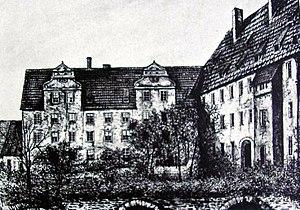
L’université de Wittemberg ou l'université de Wittenberg, ouverte entre 1502 et 1817, est une université allemande qui s’est notamment distinguée au moment de la réforme protestante.
Balthasar Benjamin Kindermann était un poète allemand né à Zittau le 10 avril 1636 et décédé le 12 février 1706 à Magdebourg.